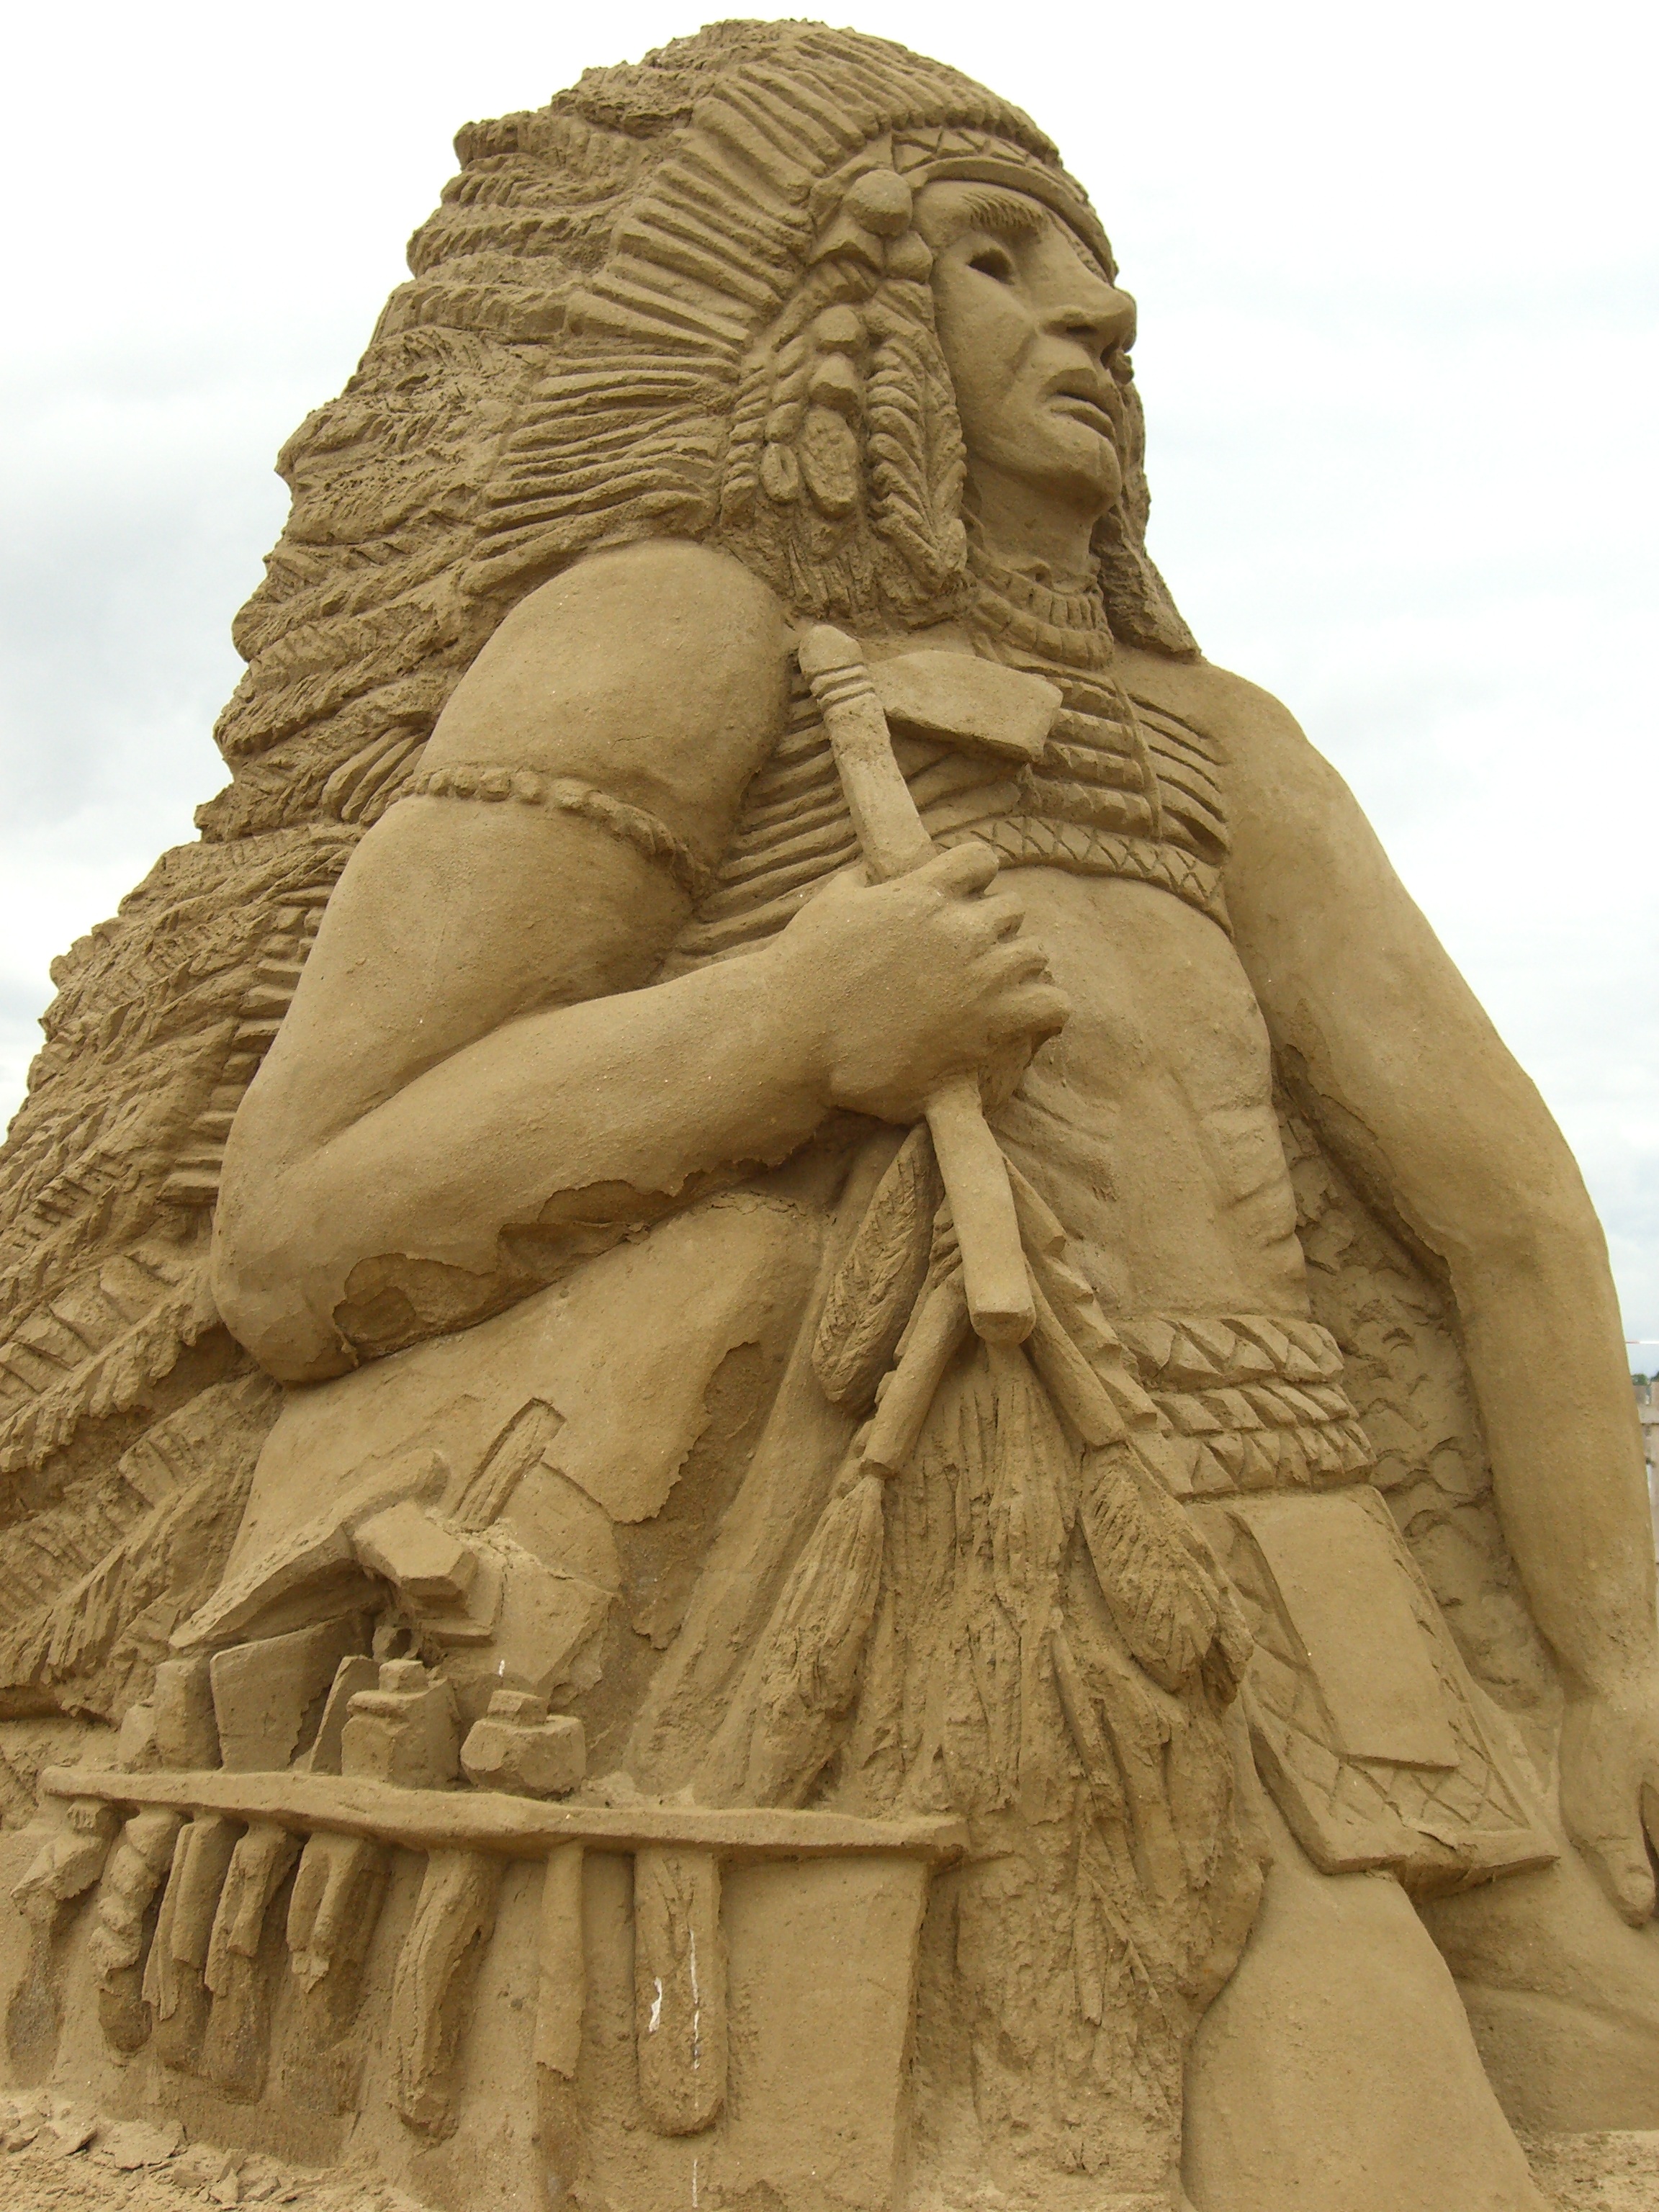
sand, rock, monument, statue, material, sculpture, art, temple, badlands, carving, relief, stele, archaeological site, stone carving, indians, sand sculpture, sand sculptures, sandworld, travem nde, circus sand world, ancient history, egyptian temple, classical sculpture